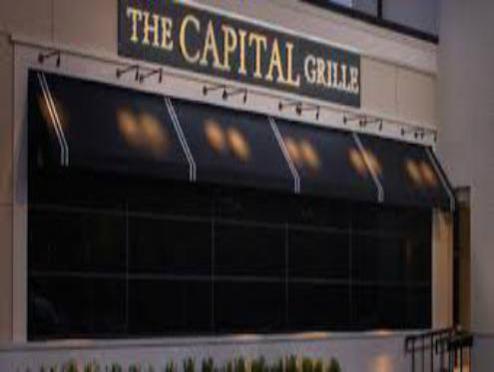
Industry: Food